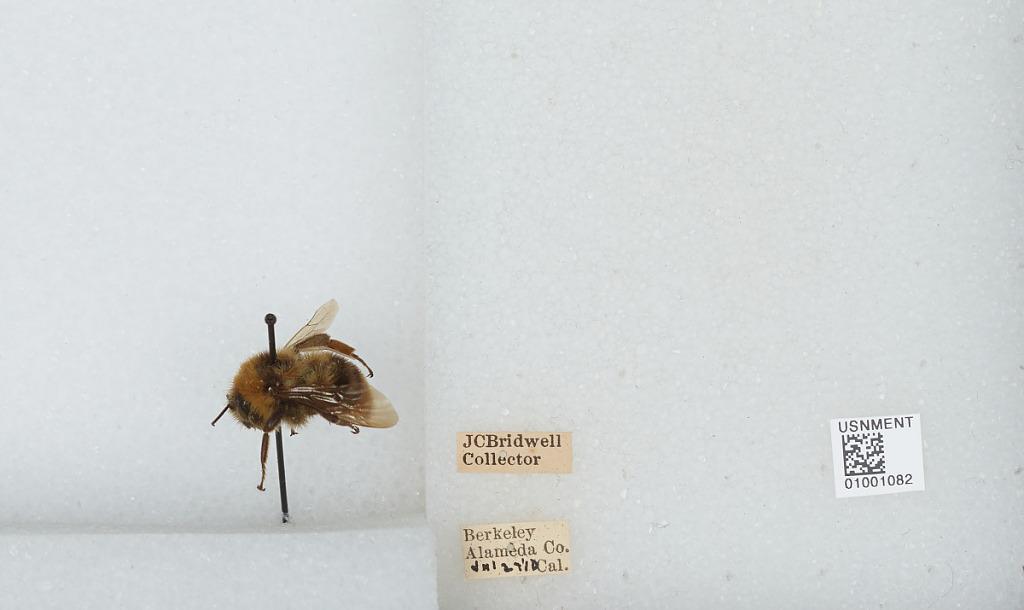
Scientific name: Bombus (Fervidobombus) californicus Smith
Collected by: J. Bridwell
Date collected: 1910-7-27
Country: United States
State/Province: California
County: Alameda
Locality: Berkeley
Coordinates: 37.8717, -122.273